Sumomomo, Momomo

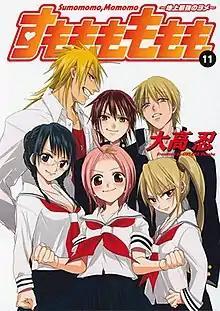
Cover of the 11th volume

is a Japanese manga series written and illustrated by Shinobu Ohtaka. It was serialized in Square Enix's manga magazine "Young Gangan" (first named "Gangan YG") from January 2004 to February 2009, with its chapters collected in 12 volumes. The manga was licensed for English release in North America by Yen Press. The story centers on Momoko Kuzuryū, a young and strong martial artist girl who wants to marry and bear a child with a boy that she believes to be a strong fighter.